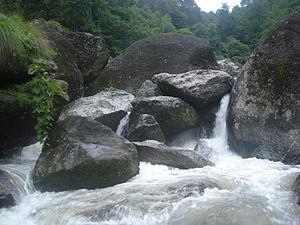
La Bagmati — ou Baghmatî — est une rivière de la vallée de Katmandou, au Népal. Elle borde par le sud, la ville de Katmandou, la séparant de l'autre ville royale, Patan, qui ensemble forment la capitale du Népal. Continuant son parcours vers le sud elle passe en Inde où elle se jette dans le Kosi, un affluent du Gange, à Muzzafarpur. La Bagmati a un caractère sacré pour les hindous.